Maevia inclemens

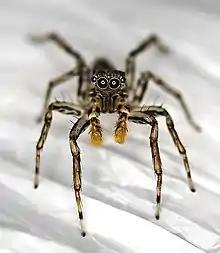
Male, grey morph

The body of "M. inclemens" is only sparsely covered with hairs and scales. A female of "Maevia inclemens" is long, her carapace is light brown, her legs are pale and unmarked. The top of her abdomen is chalky or rusty colored, and along each side is a black band, often thinly covered with orange scales. Sometimes there is series of chevrons (V-shaped markings) along the middle of her abdomen. She has a prominent white stripe below the foremost eyes. There are spines on the first and second pair of her legs, but her body never has tufts of hair. Males are long, and their carapaces are light to dark brown, with a black line around the edge. There usually is a pair of large lighter areas between the last pair of eyes halfway down the back of the carapace. The eyes are surrounded by black. Males occur in two forms, a very rare phenomenon in zoology. The "tufted" morph has a totally black body, black pedipalps, white legs and three tufts of bristles on the front part of the cephalothorax. The "gray" male morph has a black and white striped body, a prominent white stripe on the foremost eyes, striped legs and bright orange pedipalps, and no tufts.